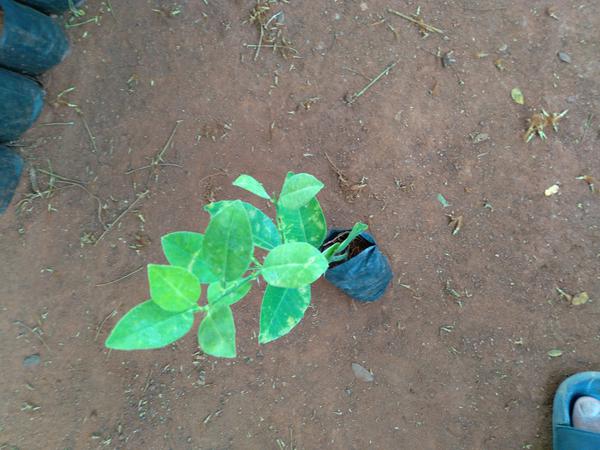
Plant: Lemon